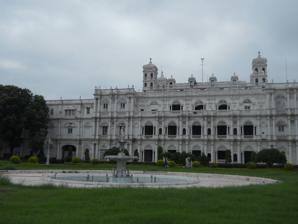
Building: Jai Vilas Mahal
Country: India
Year built: 1875
Building in Gwalior, India Jai Vilas Palace Jai Vilas Palace in Gwalior Location within India General information Architectural style Italian , Corinthian and Tuscan architecture Town or city Gwalior Country India Coordinates 26°12′17″N 78°10′07″E / 26.2047°N 78.1686°E / 26.2047; 78.1686 Completed 1874 ; 151 years ago ( 1874 ) Cost ₹ 1 crore in 1874 (now about ₹4,000 crores) Client Jayajirao Scindia Technical details Size 124,7710 square feet Design and construction Architect(s) Sir Michael Filose Website Jai Vilas Palace The Jai Vilas Palace , is a nineteenth century palace in Gwalior , India. It was built in 1874 by Jayajirao Scindia , the Maharaja of Gwalior in the British Raj . While the major part of the palace is now the "Jiwajirao Scindia Museum" which opened to the public in 1964, a part of it is still the residence of some of his descendants. History and details Jai Vilas Palace is a fine example of European architecture. It was designed and built by Lt. Col. Sir Michael Filose (1832–1925), the Chief Secretary and Director of Public Instruction of Gwalior. The palace is a combination of the architectural style of the Mughals and the Medici. It is a combination of architectural styles, the first storey is Tuscan, the second Italian-Doric and the third Corinthian. The area of the Palace is 124,771 square feet and it is known for its large Durbar Hall. The interior of the Durbar Hall is decorated with gilt and gold furnishings and adorned with a huge carpet and gigantic chandeliers. It is 30 metres (100 ft) long, 15 metres (50 ft) wide and 12 metres (41 ft) in height. The palace was described by Sir William Howard Russell in 1877 The Palace covers an area of 124,771 square feet, exclusive of the inner square, which is 321 by 321% feet. The building is double-storied, and the wings and turrets are three- and five-storied. Its total length is 106 feet. The first story is Tuscan, second Italian Doric, and the third Corinthian order of architecture. The interior of the Reception-room is 97 feet 8 inches long by 50 feet broad, and it is 41 feet in height. The roof is arched with stone slabs 21 feet long, which enabled the architect to make the ribs prominent. They rest at each end on double Corinthian columns, which form a colonnade round the interior. The interior and exterior of the Palace form a combination of arcades and colonnades. Upwards of 300,000 leaves of gold were‘used to decorate the Reception-hall. The Grand Staircase-room is roofed with stone slabs 30 feet long; the room opposite to it is roofed in the same way. This room was used for dancing. The length of each of these rooms is 50 feet. The Grand Drawing-room, one of the finest saloons in the world, is hung with wonderful chandeliers, and decorated with enormous mirrors. The Prince's bedstead, washing service, and bath were of solid silver. The cost of the Palace was a little above 1,100,000 rupees. But the garden-walls, iron railings, gardens, furniture, glass, grand staircase, chandeliers, etc, cost about 500,000 rupees more. The area of the garden is about one square mile; there are several waterfalls and a number of fountains in it. A large room preserves the desk and photographs of Madhavrao Scindia, who served as the Railway Minister of India. Many of the rooms, including drawing rooms, bedrooms and bathrooms, have been preserved just as they were lavishly decorated for the royal family. The royal kitchen, with its furnaces, pots, china and other items have also been preserved. Supposedly, eight elephants were suspended from the durbar (royal court) hall ceiling to check it could cope with two 12.5 metres (41 ft)-high, 3.5-tonne chandeliers with 250 light bulbs, said to be the largest pair in the world. H. H. Maharaja Jayaji Rao Scindia , the Maharaja of Gwalior , who built the Jai Vilas Palace Unusual items fill many rooms: cut glass furniture, stuffed tigers and a ladies-only swimming pool with its own boat. The cavernous dining room displays the pièce de résistance, a model silver train that carried after-dinner brandy and cigars around the table. In contrast to the western style dining room, a completely Indian style dining room is also preserved, which was used when the Maratha nobles were invited. The museum preserves the memory of the humble origin of Scindia (spelled in Hindi/Marathi Shinde) from the Kanherkhed village in Maharashtra. The family left its ancestral village in 1726, however it has continued to preserve its Maratha heritage. On special occasions, the Scindia family members still wear the Maratha style (Shineshahi pagdi) turban which uses 60 metres (200 ft) of Chanderi silk, with pointed ends. An exhibit at the museum explains the intricate steps involved in wrapping the special turban. Mughal Emperor Shah Alam II's planquin. Shah Alam lived under the protection of the Scindias. A notable historical item is the palanquin gifted by Mughal emperor Shah Alam II , who was restored to the throne by Mahadaji Scindia in 1787. A Rohilla courtier, Ghulam Qadir , had acquired control of Delhi. He humiliated the Mughal royal family and blinded the emperor Shah Alam II. The tragic event is described by a poem of Allama Iqbal . Mahadaji Scindia came to the Mughal family's rescue and captured Ghulam Qadir and became the de facto ruler of Delhi. It attests to the power of Mahadji Shinde (Scindia) who is regarded by historians as among the important personality in history of Maratha Empire . Gallery Scindia family drawing room furniture Madhavrao Scindia room Model silver train in the banquet room Glass sculpture 12.5m-high, 3.5-tonne chandeliers Fountain in the center of the courtyard See also Usha Kiran Palace hotel, adjacent to the Jai Vilas Mahal and entered through the same ornamental gateway. New Palace, Kolhapur of the Bhonsle Chhatrapatis Laxmi Vilas Palace, Vadodara of the Gaekwads Rajwada, Indore of Holkars Shaniwar Wada, Pune of the Peshwas Thanjavur Maratha palace of the Bhonsles Narmada Kothi (Maharajah of Indore Retreat Palace), Barwaha References